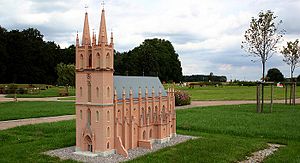
Miniland Mecklenburg-Vorpommern
Model af Klosterkirche Dobbertin i Miniland Mecklenburg-Vorpommern.
Miniland Mecklenburg-Vorpommern er en miniaturepark og landskabspark i bydelen Göldenitz i Dummerstorf i Landkreis Rostock. På omkring 4½ hektar er der opsat mere end 45 detaljerede modeller af bygningsværker fra Mecklenburg-Vorpommern i størrelsesforholdet 1:25. Yderligere 14 modeller i størrelsesforholdet 1:50 er udstillet i et tidligere lager på området. Miniatureparken var en del af Bundesgartenschau 2009 i Schwerin.